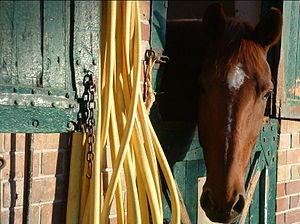
Tête d'une jument selle français dans son boxe, Val de Marne, France
Une écurie est une bâtisse destinée au logement des équidés, principalement des chevaux. Elle se présente sous la forme d'un bâtiment unique ou de plusieurs disposés autour d'une cour centrale. Les différents éléments qui la composent doivent satisfaire aux conditions d'utilité et d'hygiène nécessaires au maintien en intérieur d'équidés. Plusieurs types d'hébergement sont possibles : le box, la stalle et la stabulation libre. Dans une écurie, les chevaux sont totalement dépendants des êtres humains. Ces derniers doivent pourvoir à tous leurs besoins naturels et s'assurer de leur bien-être afin qu'ils ne développent pas des troubles du comportement.